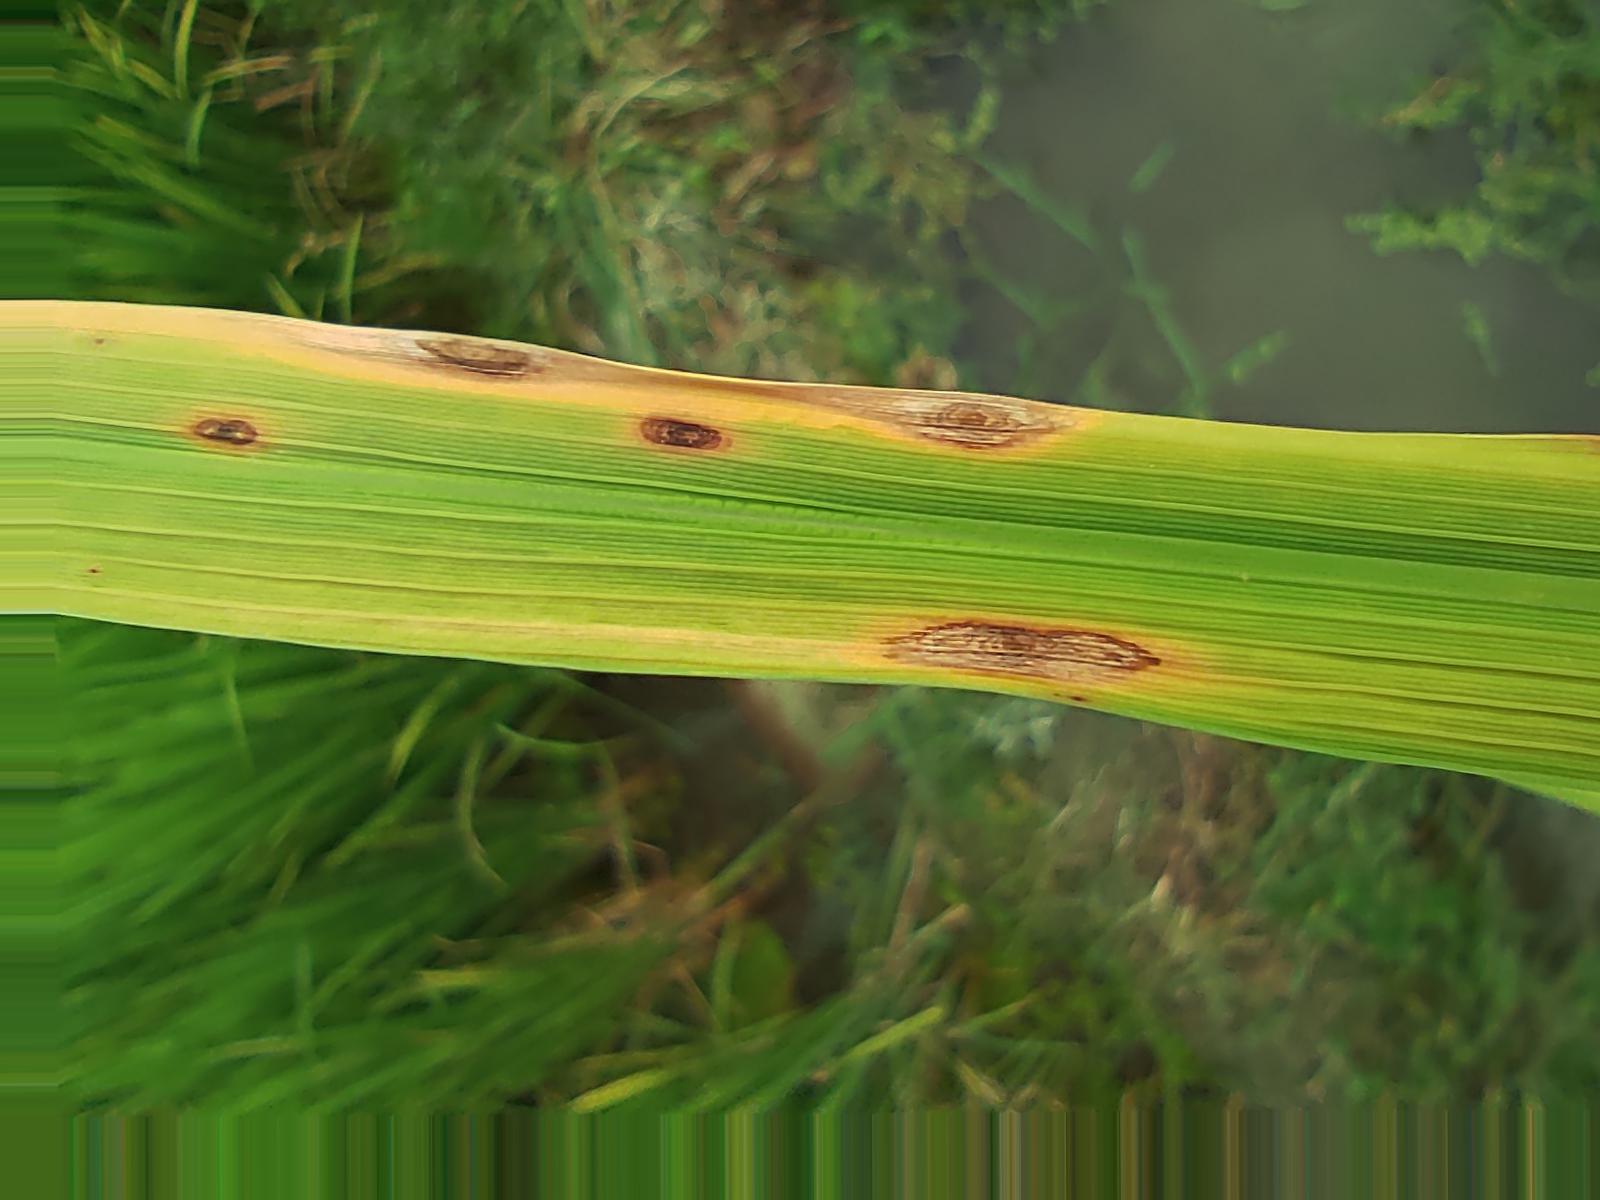
Nhãn: Bệnh Gạch Nâu ( Narrow Brown Spot )